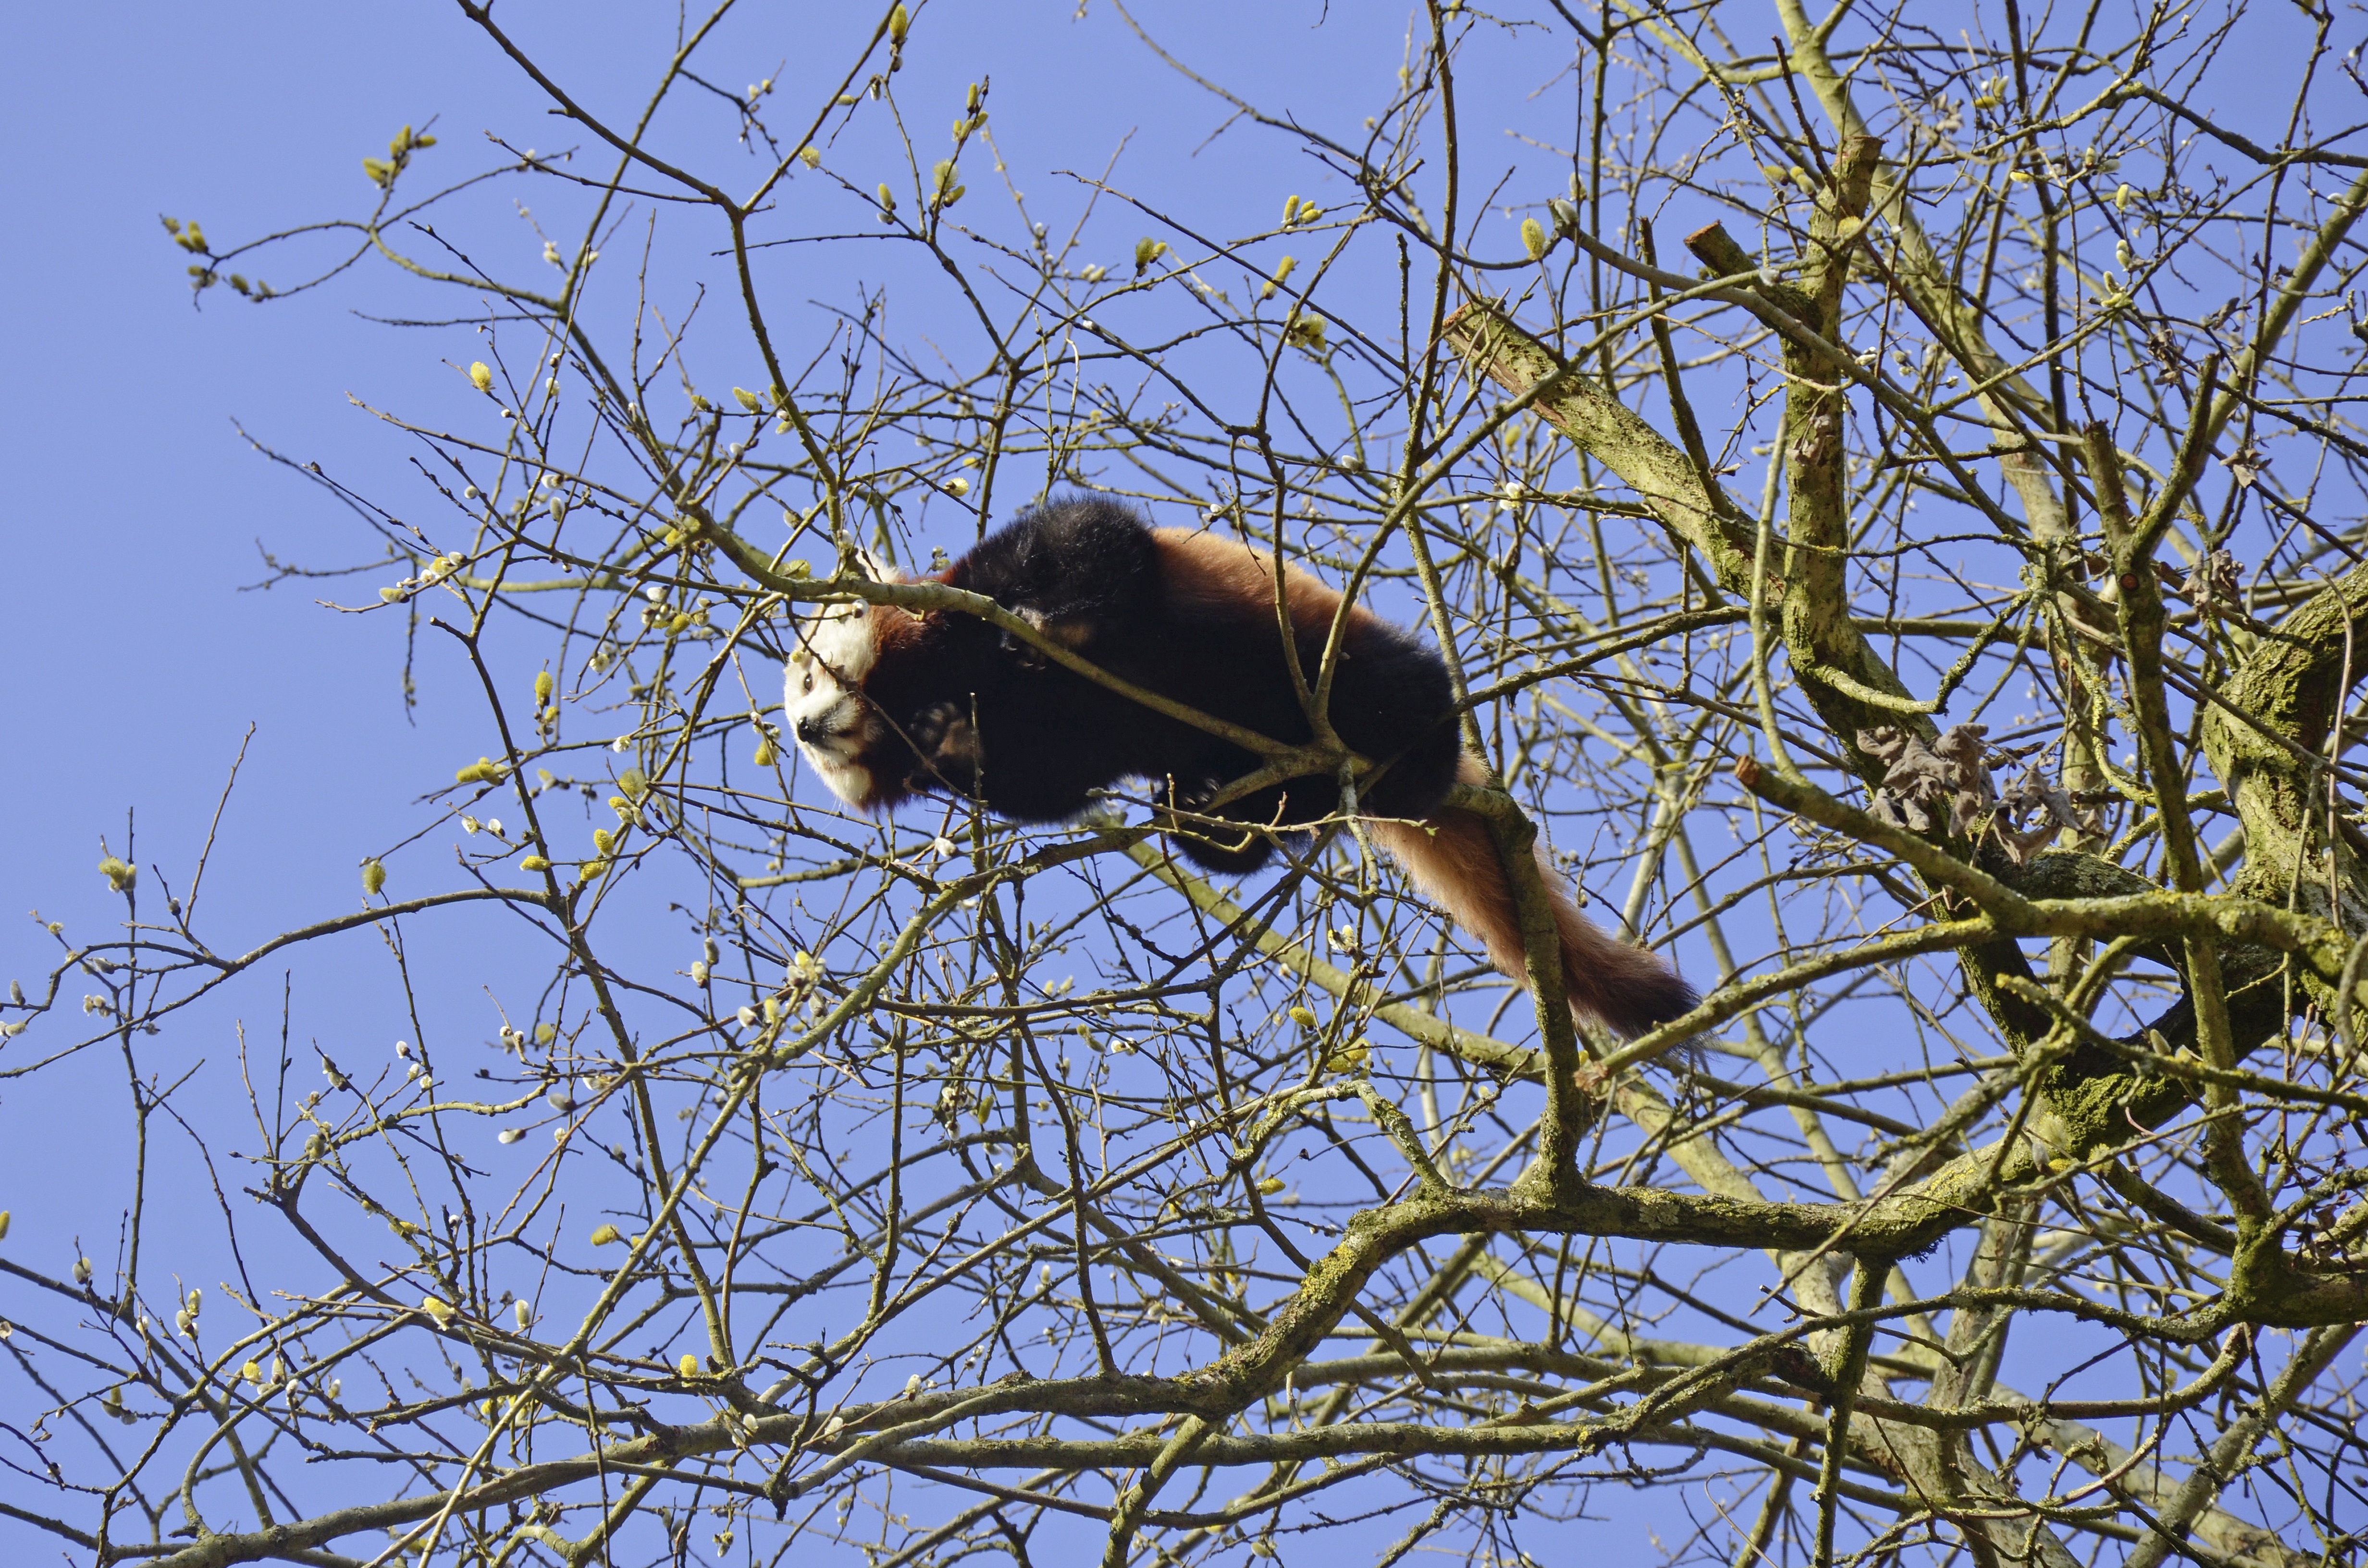
tree, branch, bird, sky, cute, bear, wildlife, fauna, twig, red panda, panda, animal world, ecosystem